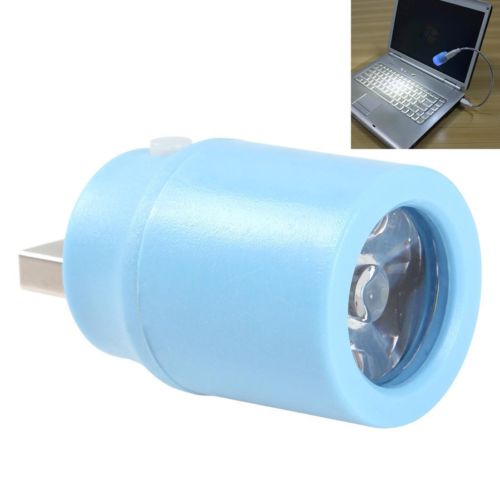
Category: lamp